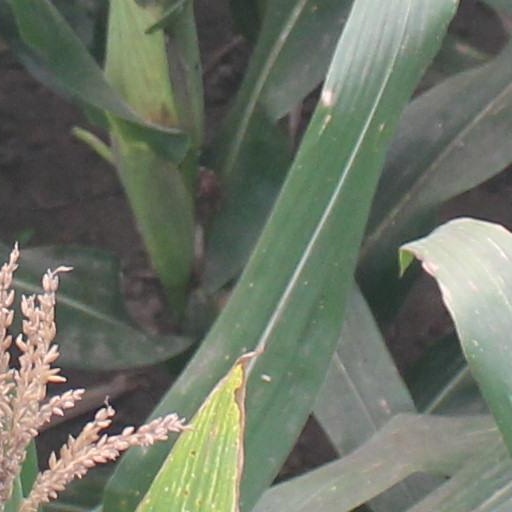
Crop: maize; corn